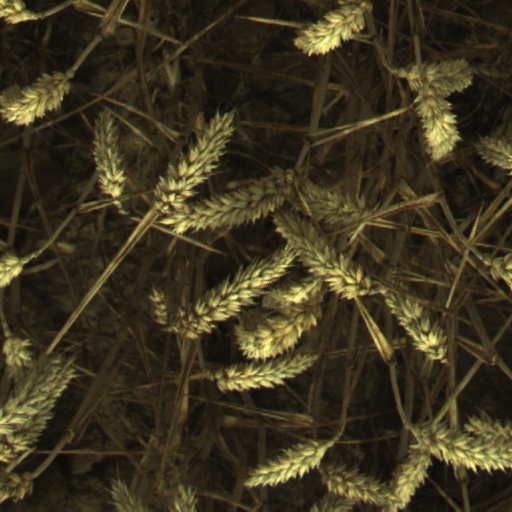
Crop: wheat